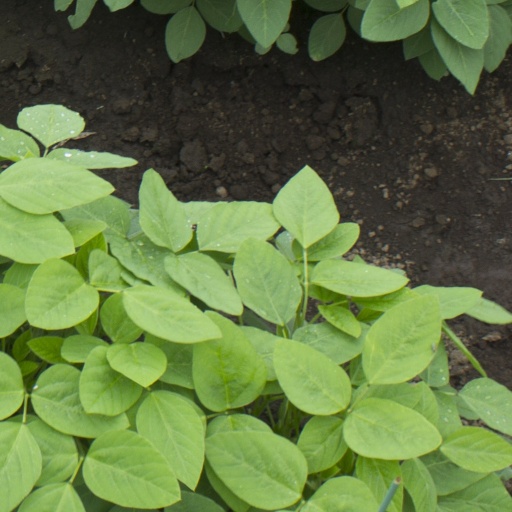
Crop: soybean